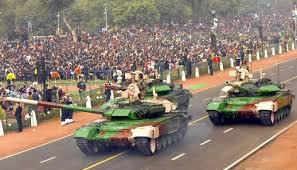
Label: T-90